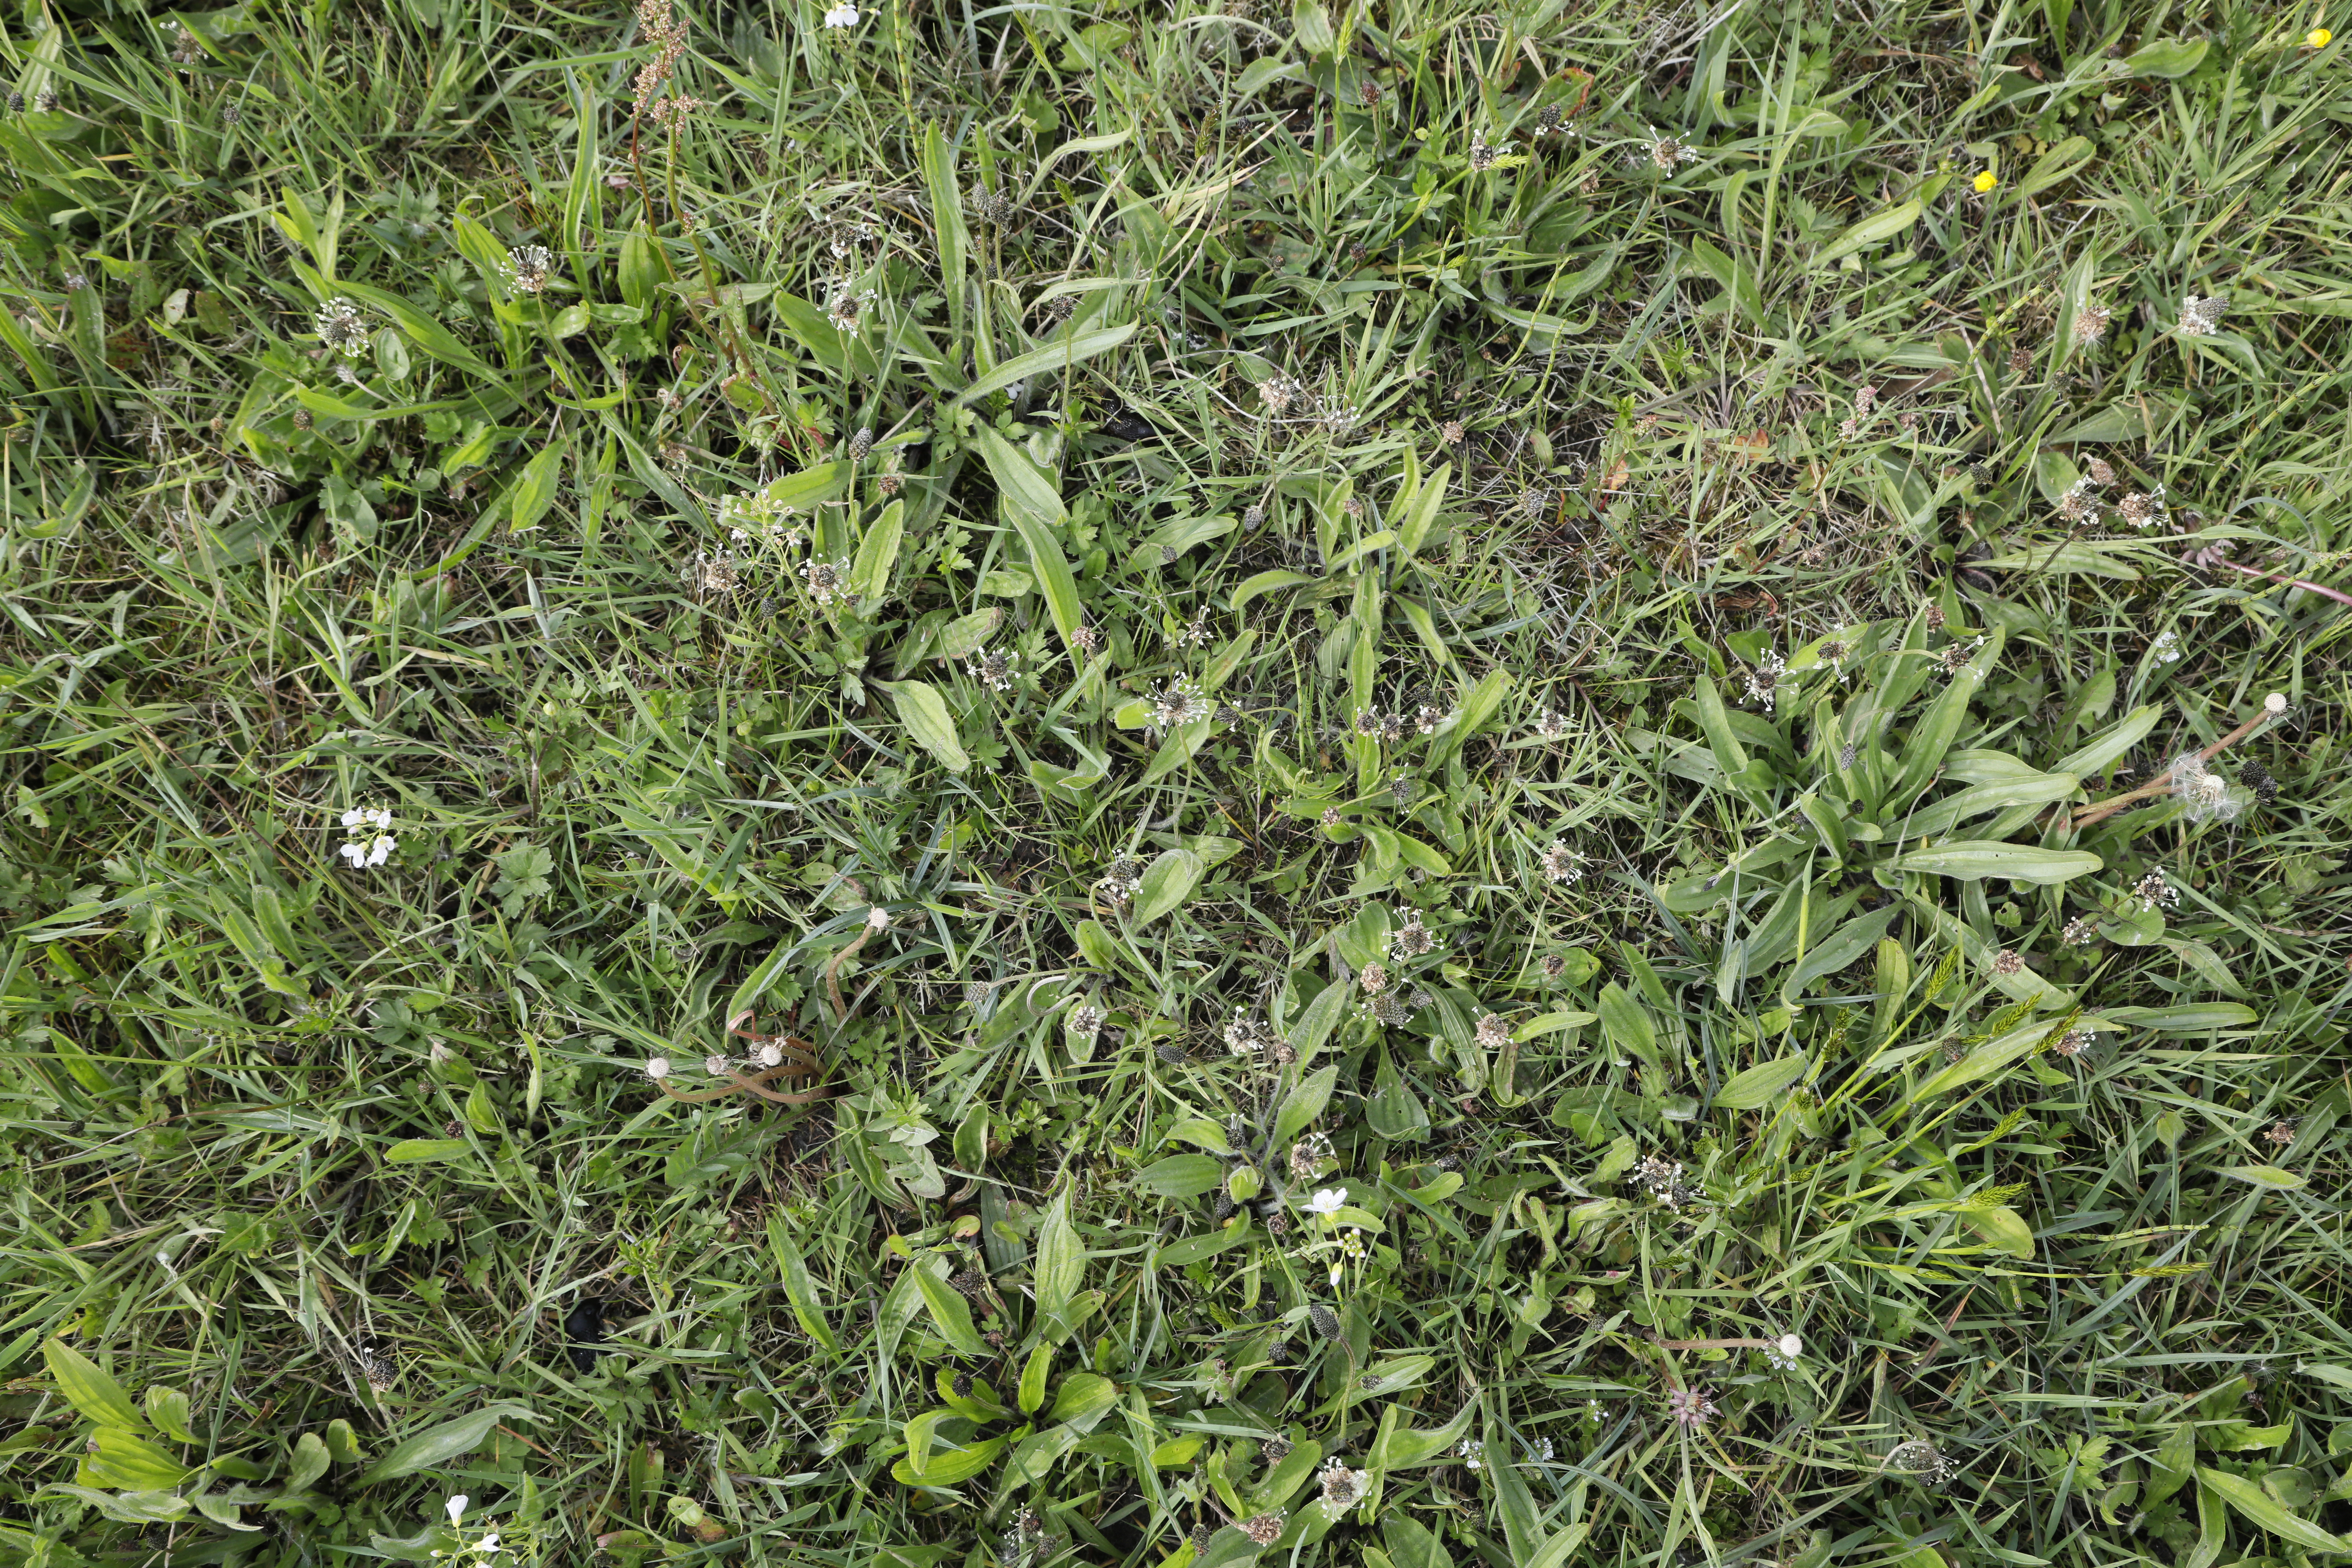
Plant species: Cardamine pratensis, Plantago lanceolata